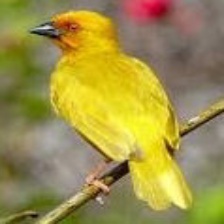
Species: EASTERN GOLDEN WEAVER
Scientific name: PLOCEUS SUBAUREUS